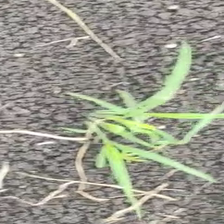
Weed species: Digitaria_SP_(Digitaria Sanguinalis )